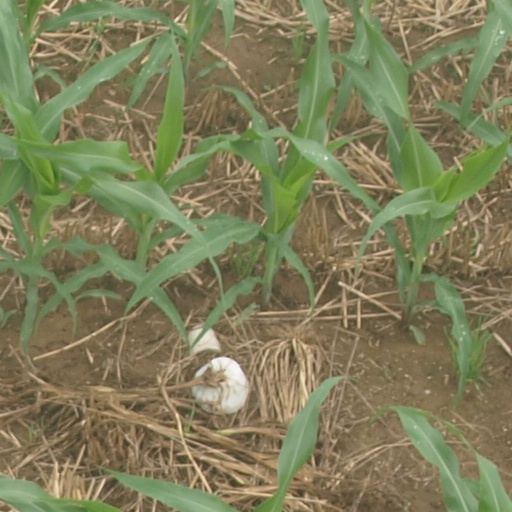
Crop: maize; corn